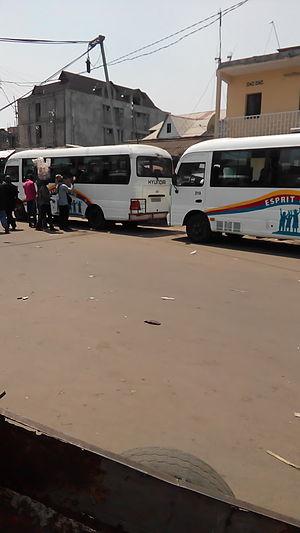
Bus Esprit de Vie à l’Arrêt Victoire, commune de Kalamu. Les Nouveaux bus surnommés Esprit de Vie pour éradiquer les Esprits de mort, Véhicule de marque Mercedes 207
Kinshasa, capitale de la République démocratique du Congo, connaît un développement urbain considérable accompagné d'une croissance démographique extrêmement importante. Cette croissance a des conséquences directes sur la mobilité de la population qui utilise principalement les voies routières pour ses déplacements par manque de trains, métro, etc.